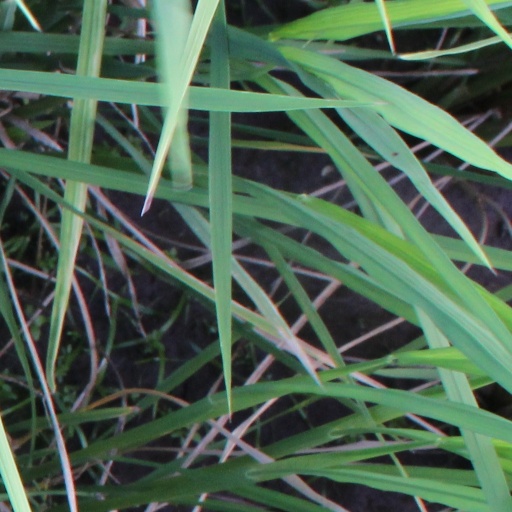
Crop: rice